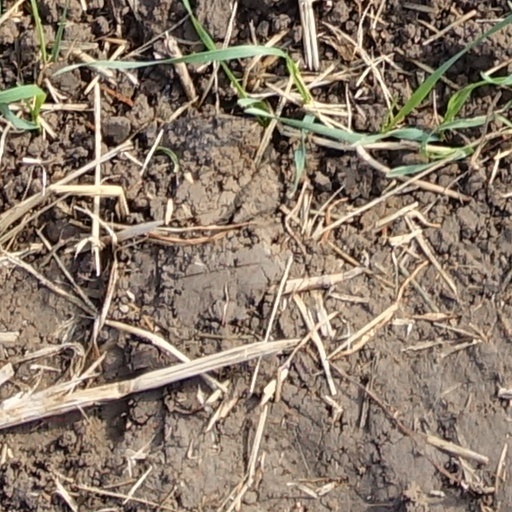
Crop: wheat